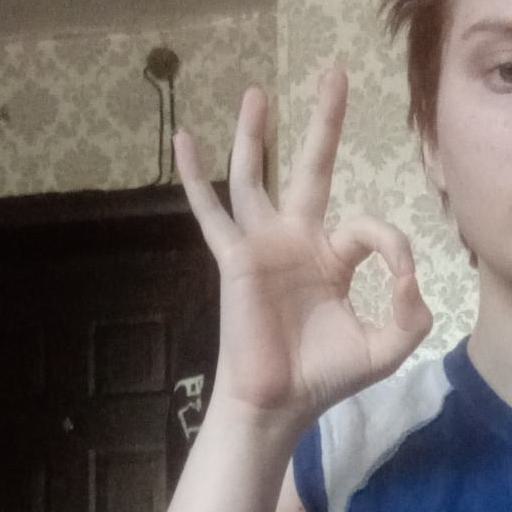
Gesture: ok